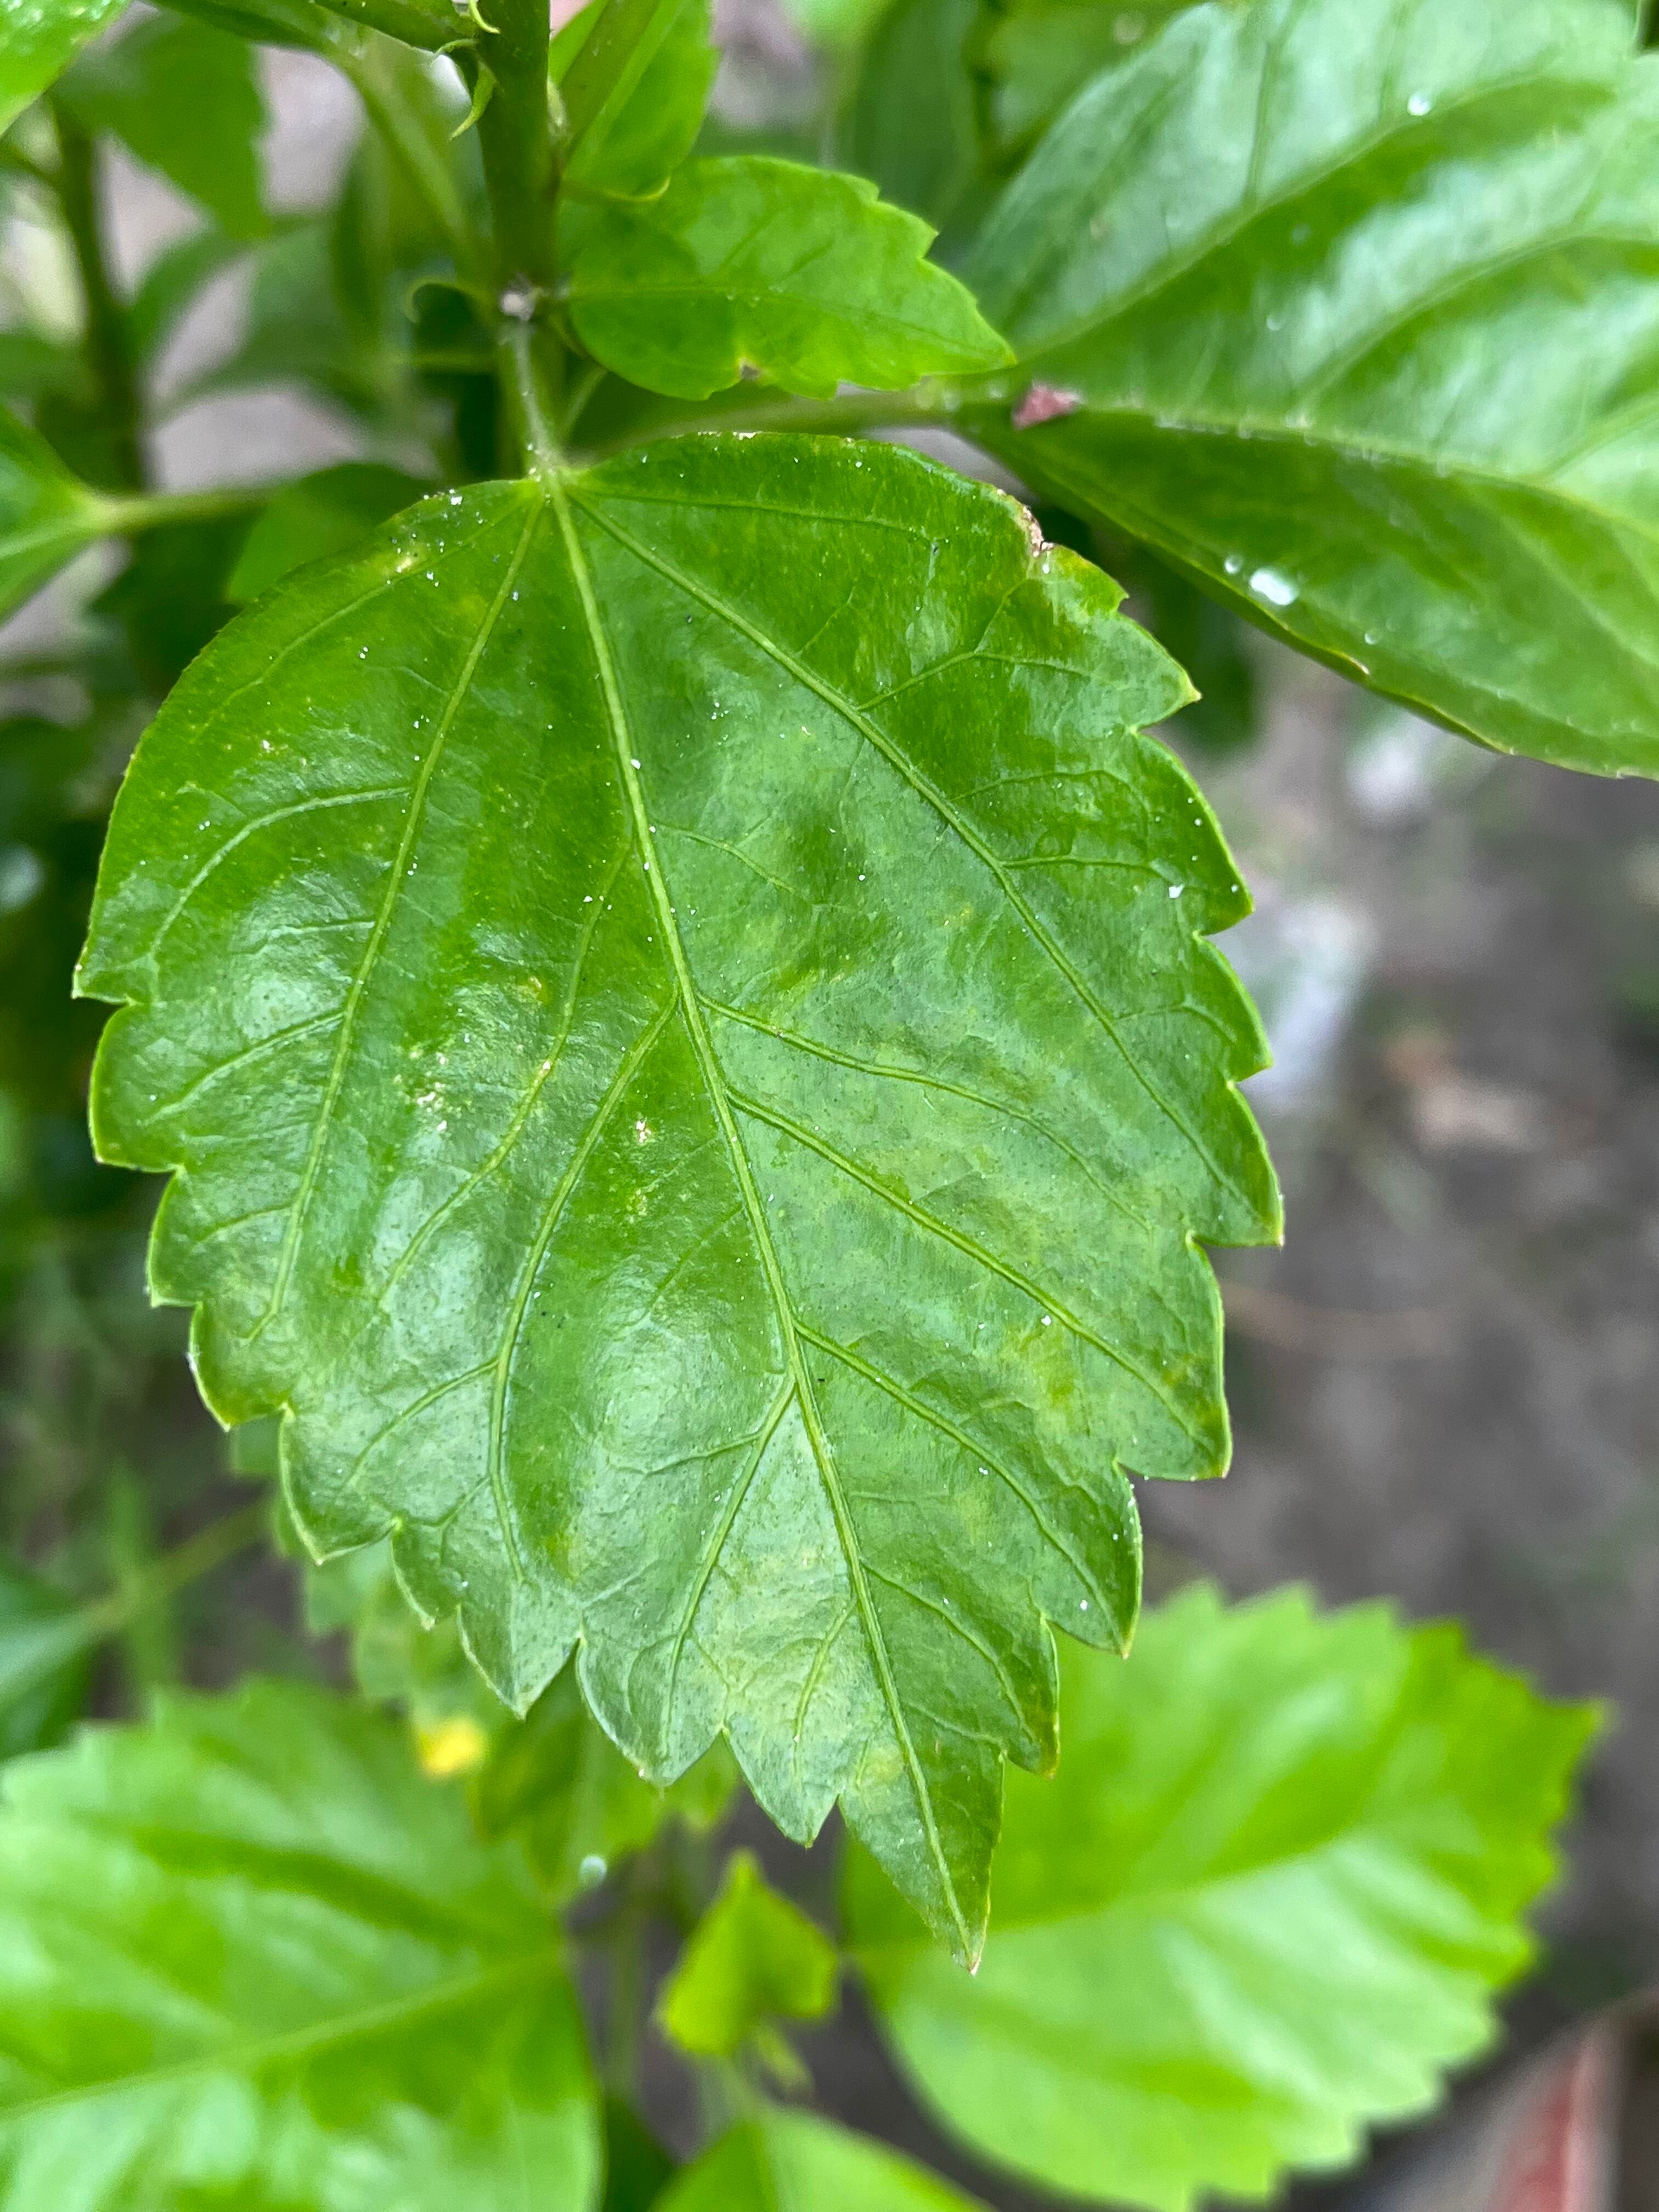
Plant species: hibiscus-rosa-sinensis